Max Taylor (musician)

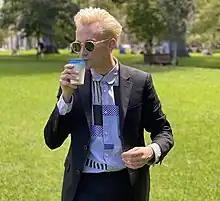

Max Taylor (born October 25, 1985) is a British singer-songwriter from East London. He has accompanied singer Mika on albums and international tours since 2012, playing bass and contributing vocals.